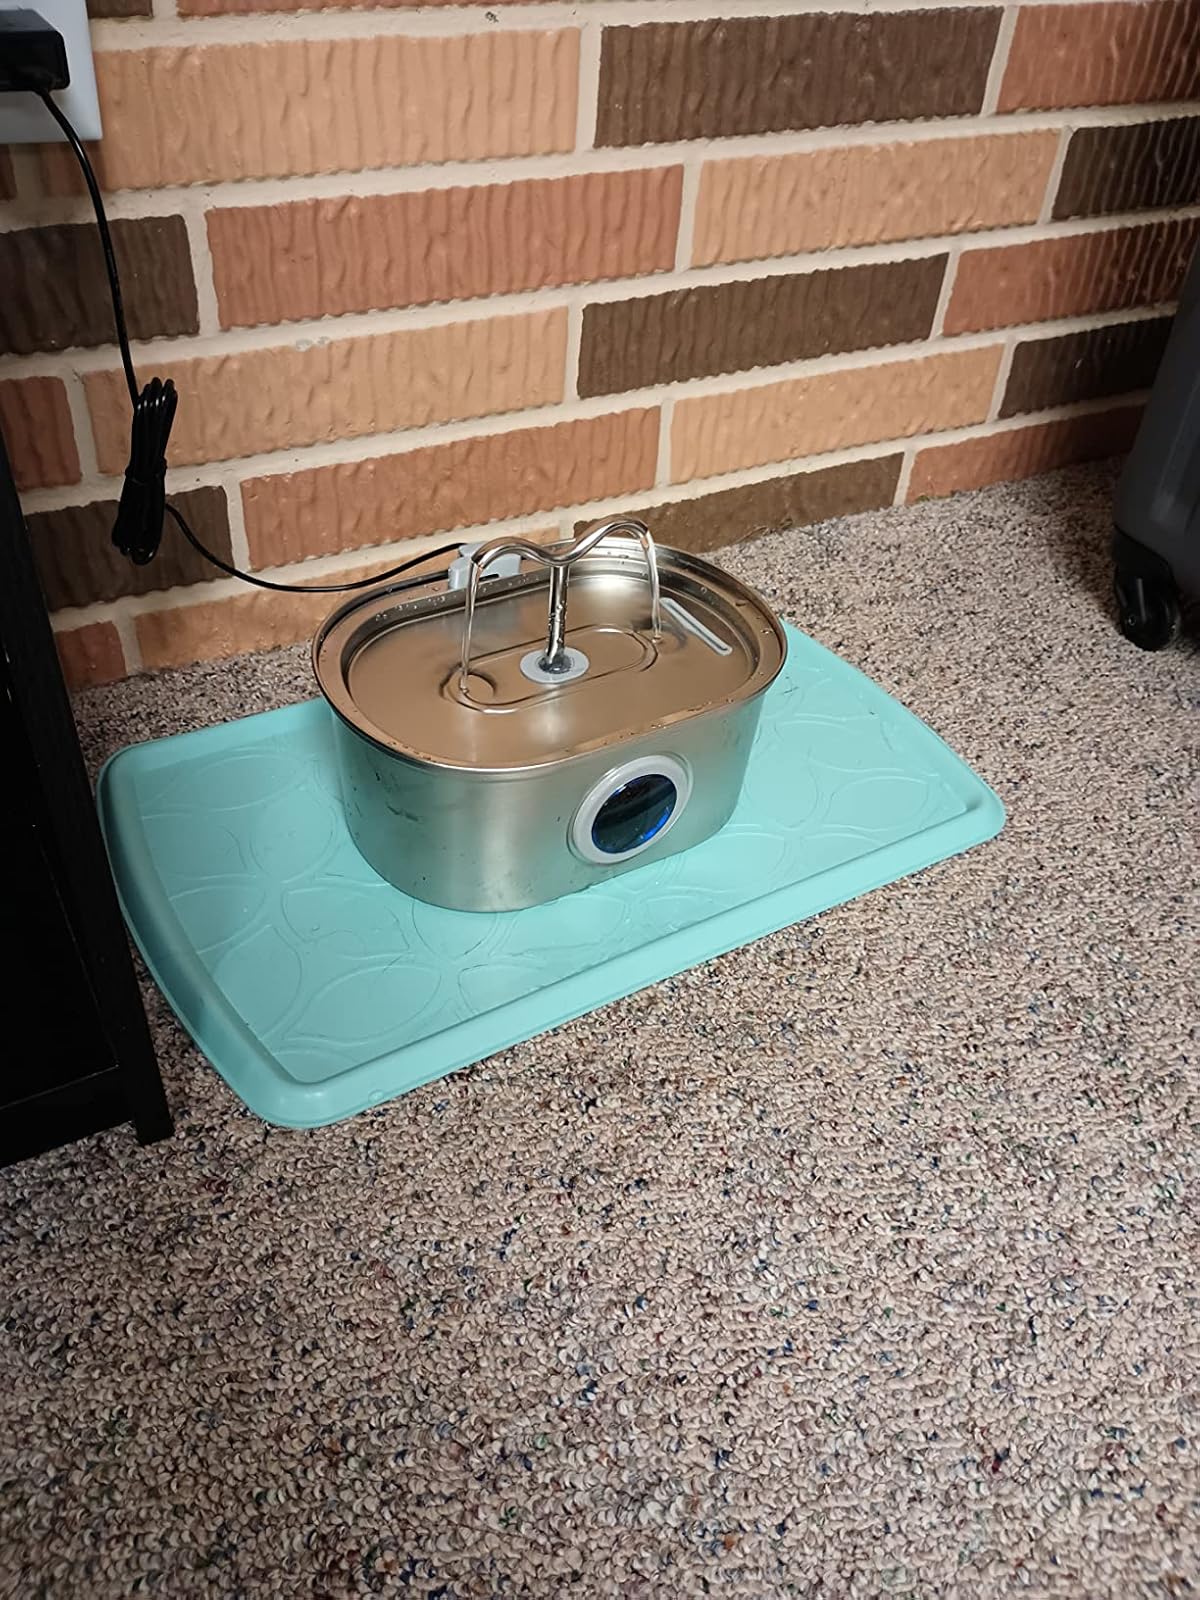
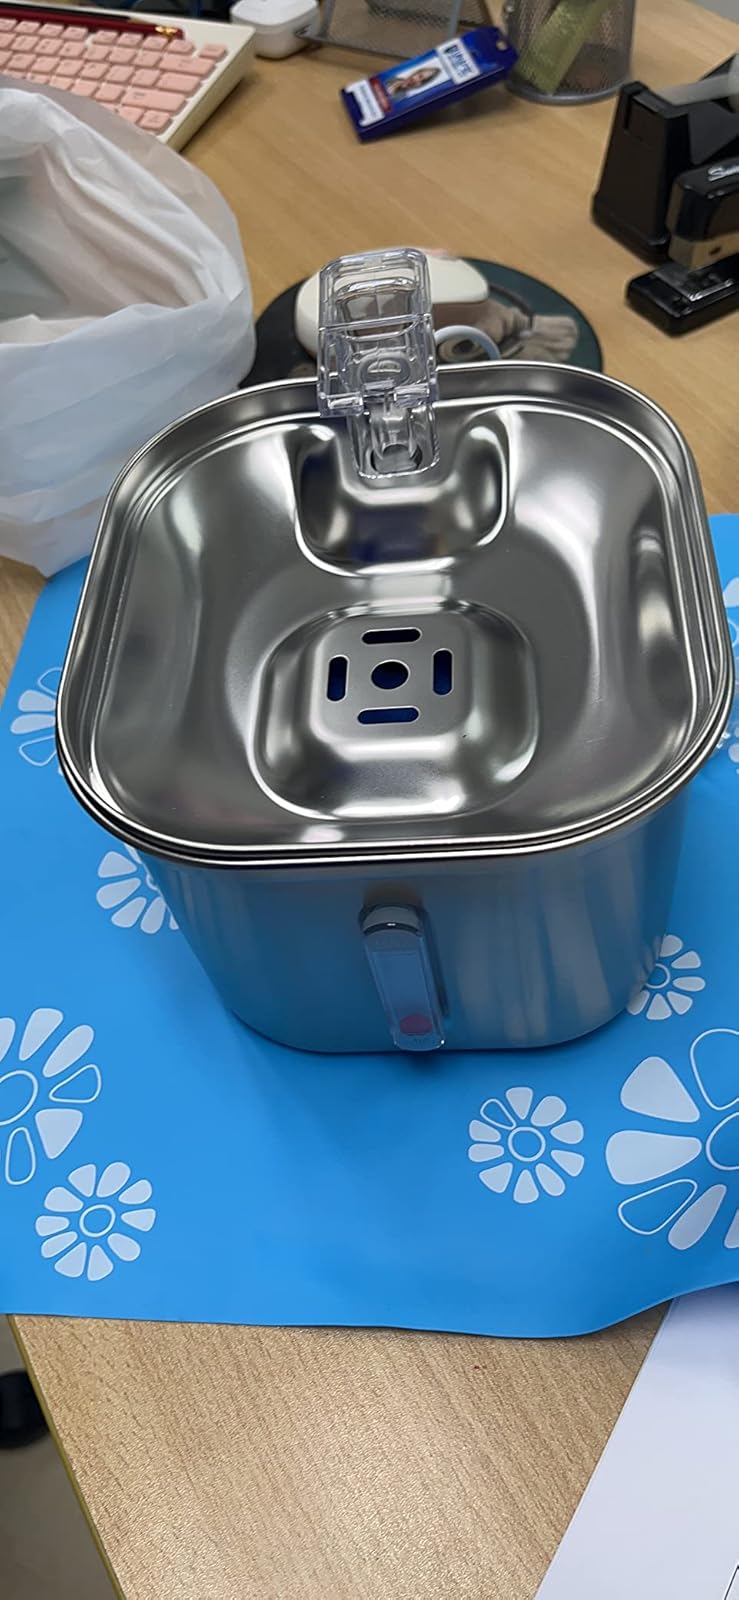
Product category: items_bowl
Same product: no